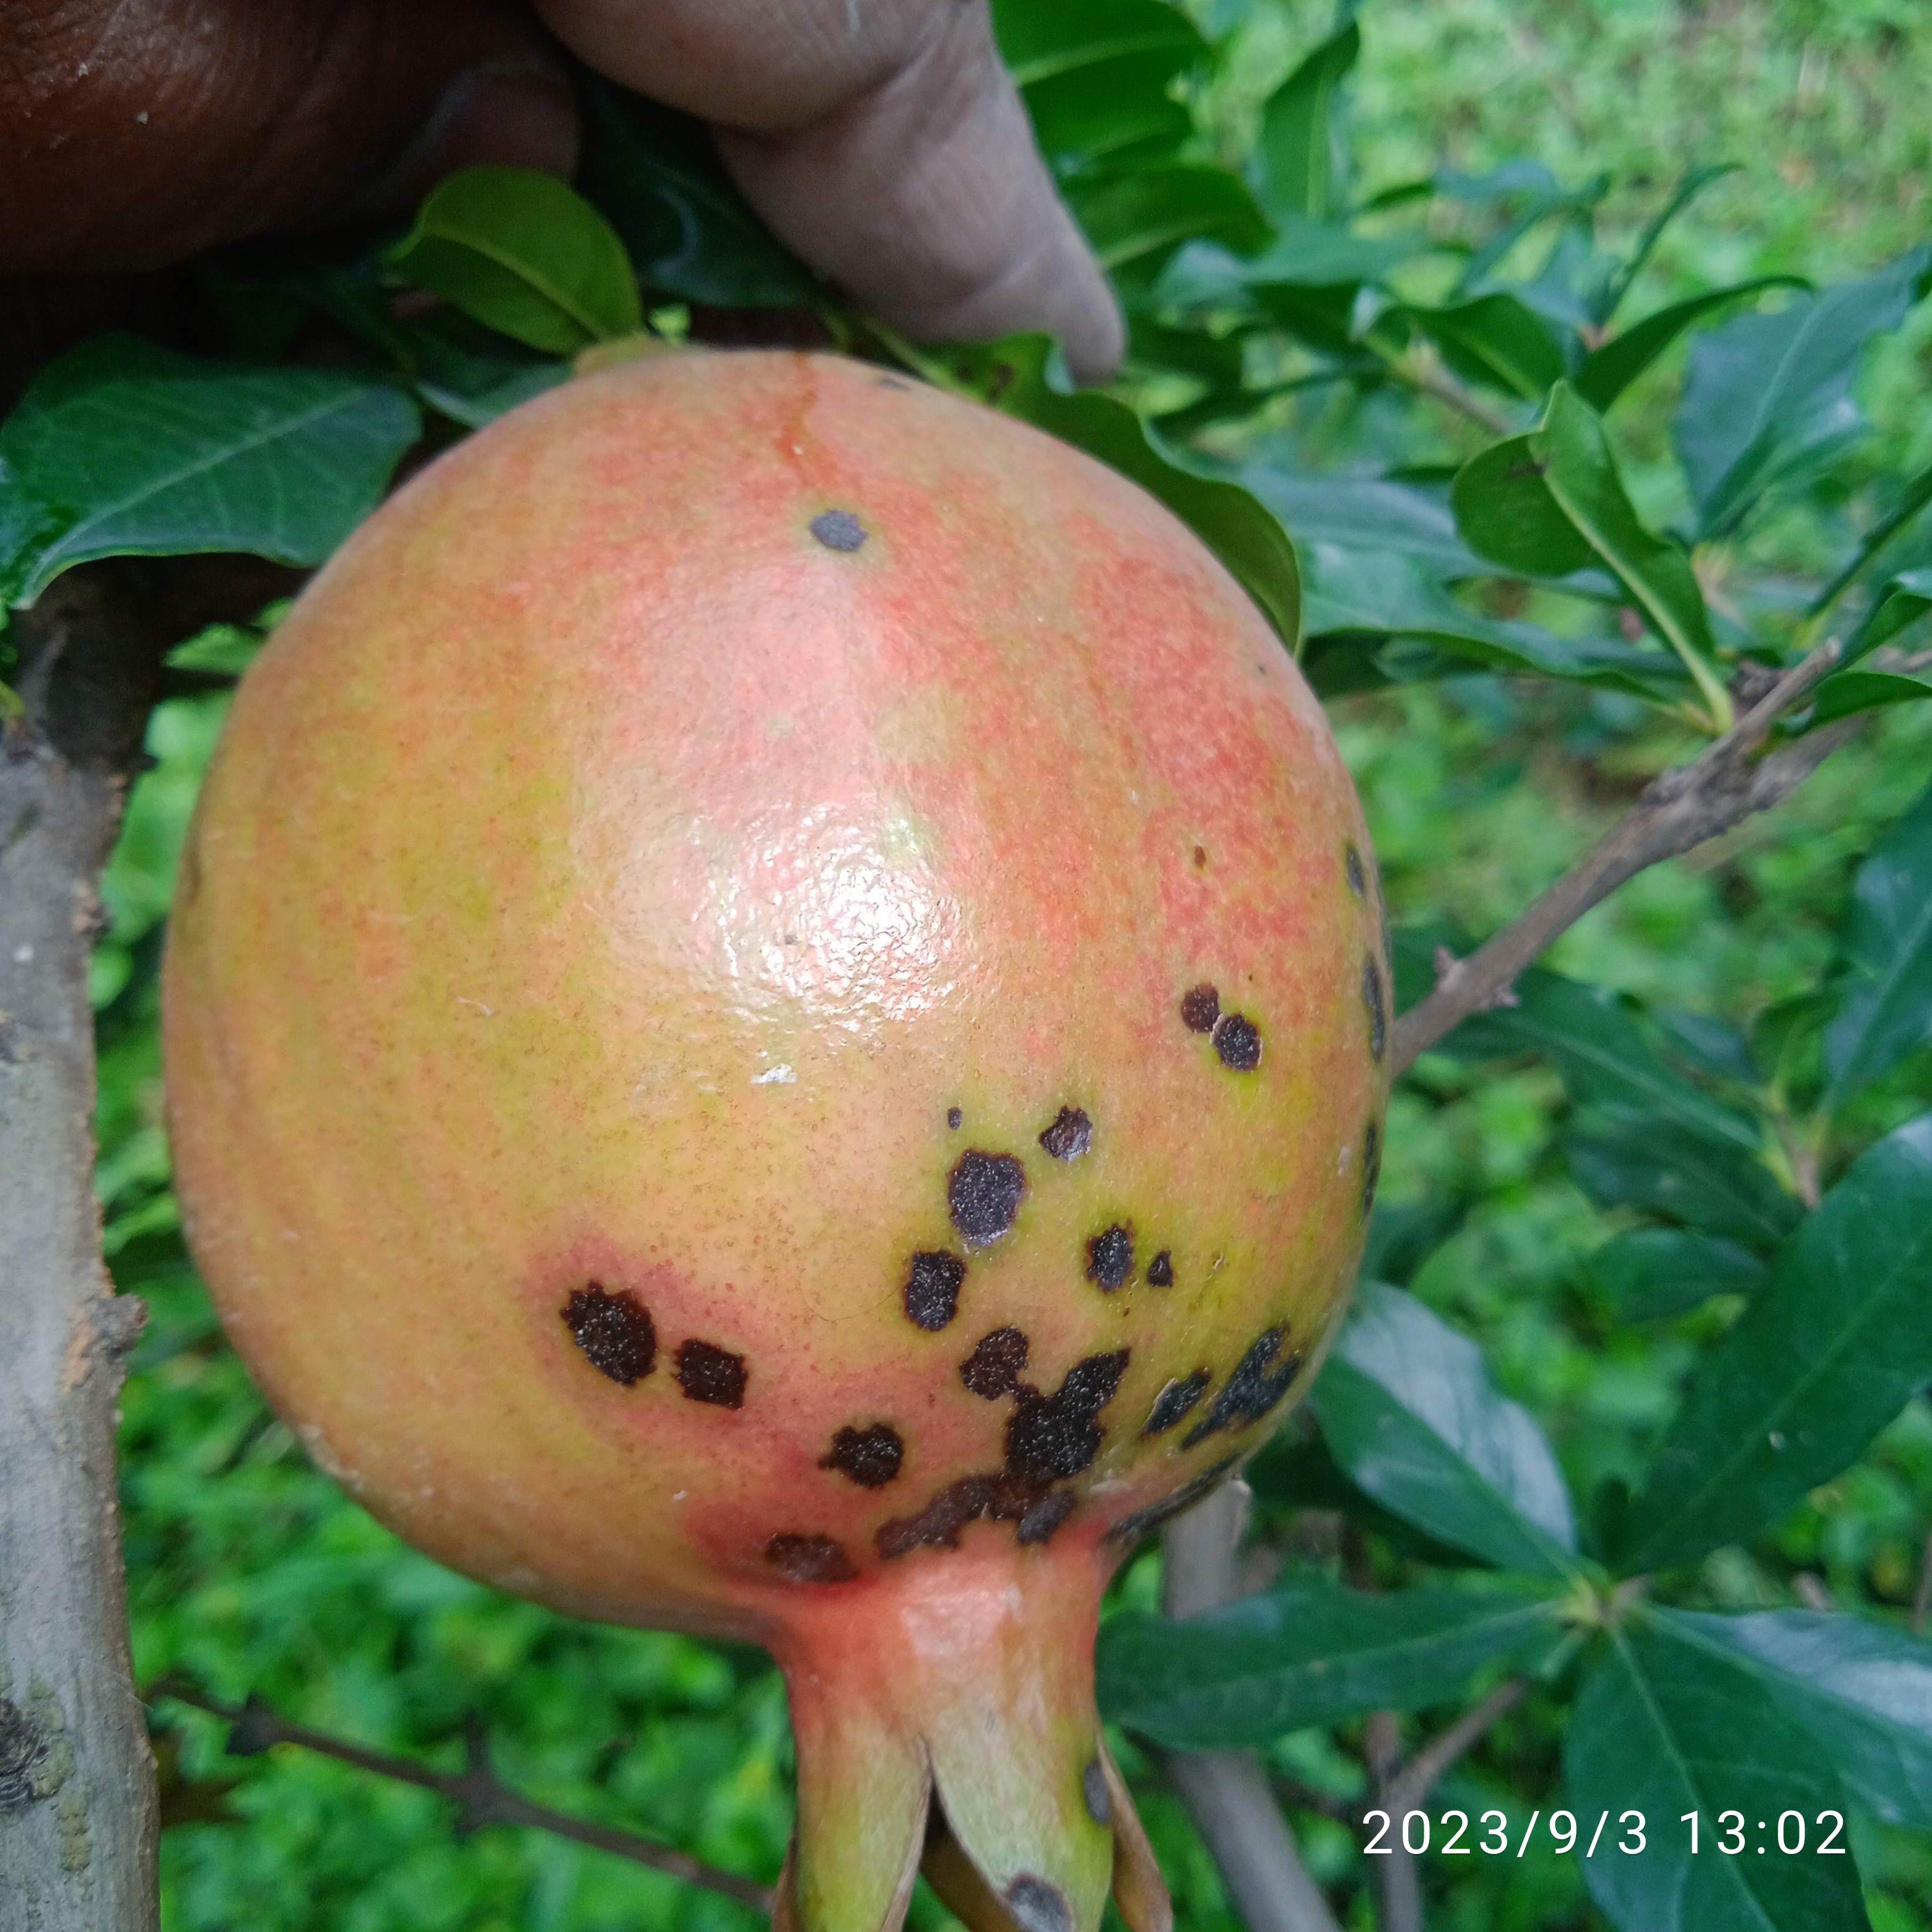
Label: Anthracnose